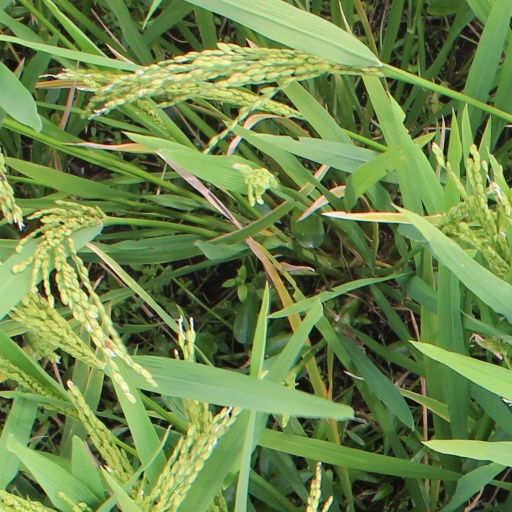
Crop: rice